Manuel Pérez Jr.

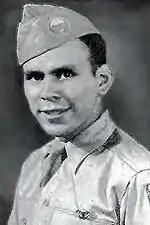
PFC Manuel Perez Jr., Medal of Honor recipient

Private First Class Manuel Pérez Jr. (March 3, 1923 – March 14, 1945) was a United States Army soldier who posthumously received the Medal of Honor, the United States' highest military decoration, for his actions in Battle of Luzon during the Philippines campaign of World War II.